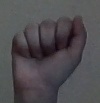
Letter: saad